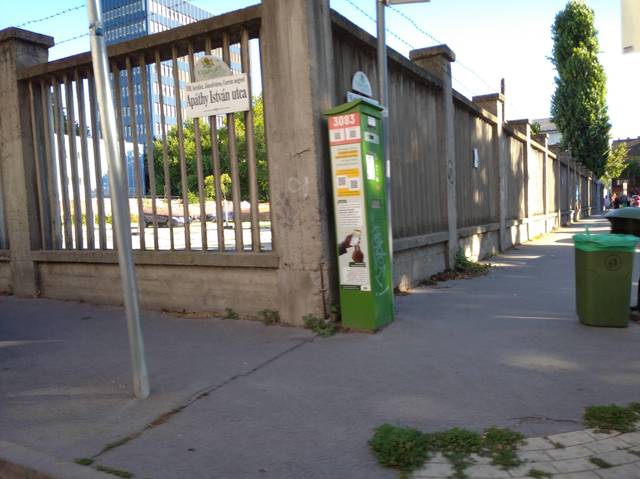
Region: Hungary
Coordinates: 47.484, 19.079